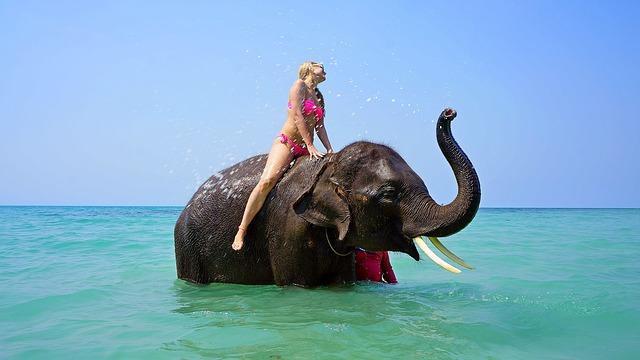
elephant